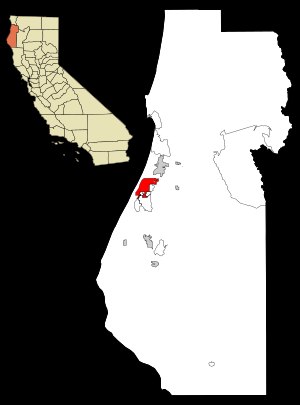
Eureka (Californien)
Eurekas beliggenhed i Californien
Eureka er en amerikansk by og administrativt centrum i det amerikanske county Humboldt County, i staten Californien. I 2006 havde byen et indbyggertal på 25.435.